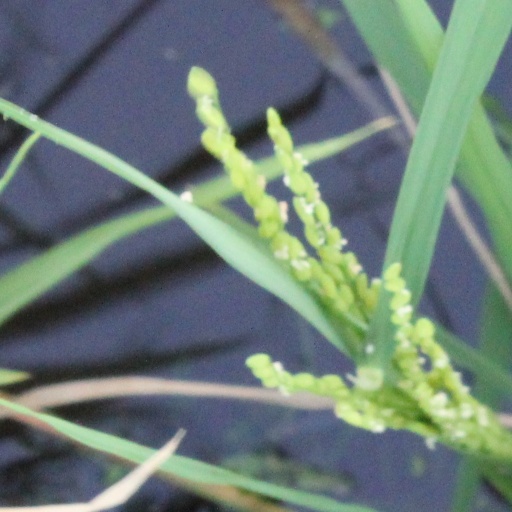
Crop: rice